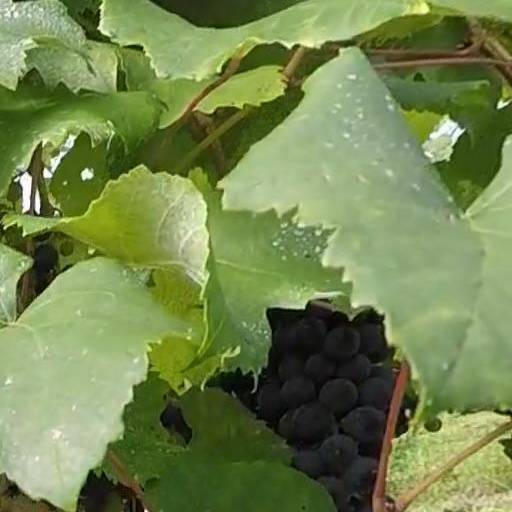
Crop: grape